Karl Proske

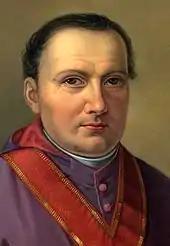
Karl Proske

Karl Proske (11 February 1794, Gröbnig (Upper Silesia) – 20 December 1861), was a German Catholic cleric, also known as Carolus Proske and Carl Proske.